Peignecyon

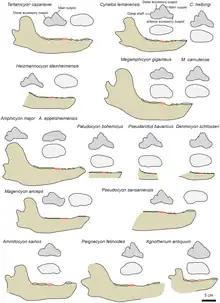
Comparison of the mandibles and fourth premolars of various amphicyonids, including "Peignecyon"

The mandible of this taxon is quite similar to that of a wolf, but shorter and more robust. Albeit its morphology still resembles that of the Amphicyoninae, "Peignecyon" shows clear adaptions towards hypercarnivory, which are more developed than in earlier thaumastocyonines such as "Ysengrinia". The most notable of these is the long diastema, which is associated with the reduction of the second and third lower premolars. The fourth premolar has a distally inclined, high protoconid, but it is small compared to the first molar. The short talonid of the latter is dominated by the hypoconid, and is of similar width to the trigonid. The mesial cristids of the protoconid, paraconid, and the strongly developed hypoconid are aligned to form the carnassial blade. The metaconid is strongly diminished. All these features show that it possessed moderately sectorial carnassials. Both the lower and upper second molar are reduced in size, with the lower one having a quadrangular shape. The m3 is even smaller than the m2. The lingual area of the M1 is also strongly reduced, a feature typical of more derived members of the subfamily. Its canine is well-developed, with a sharp distal cristid. The shortening of the rostrum and the reduction of the premolars in thaumastocyonines is reminiscent of felids.